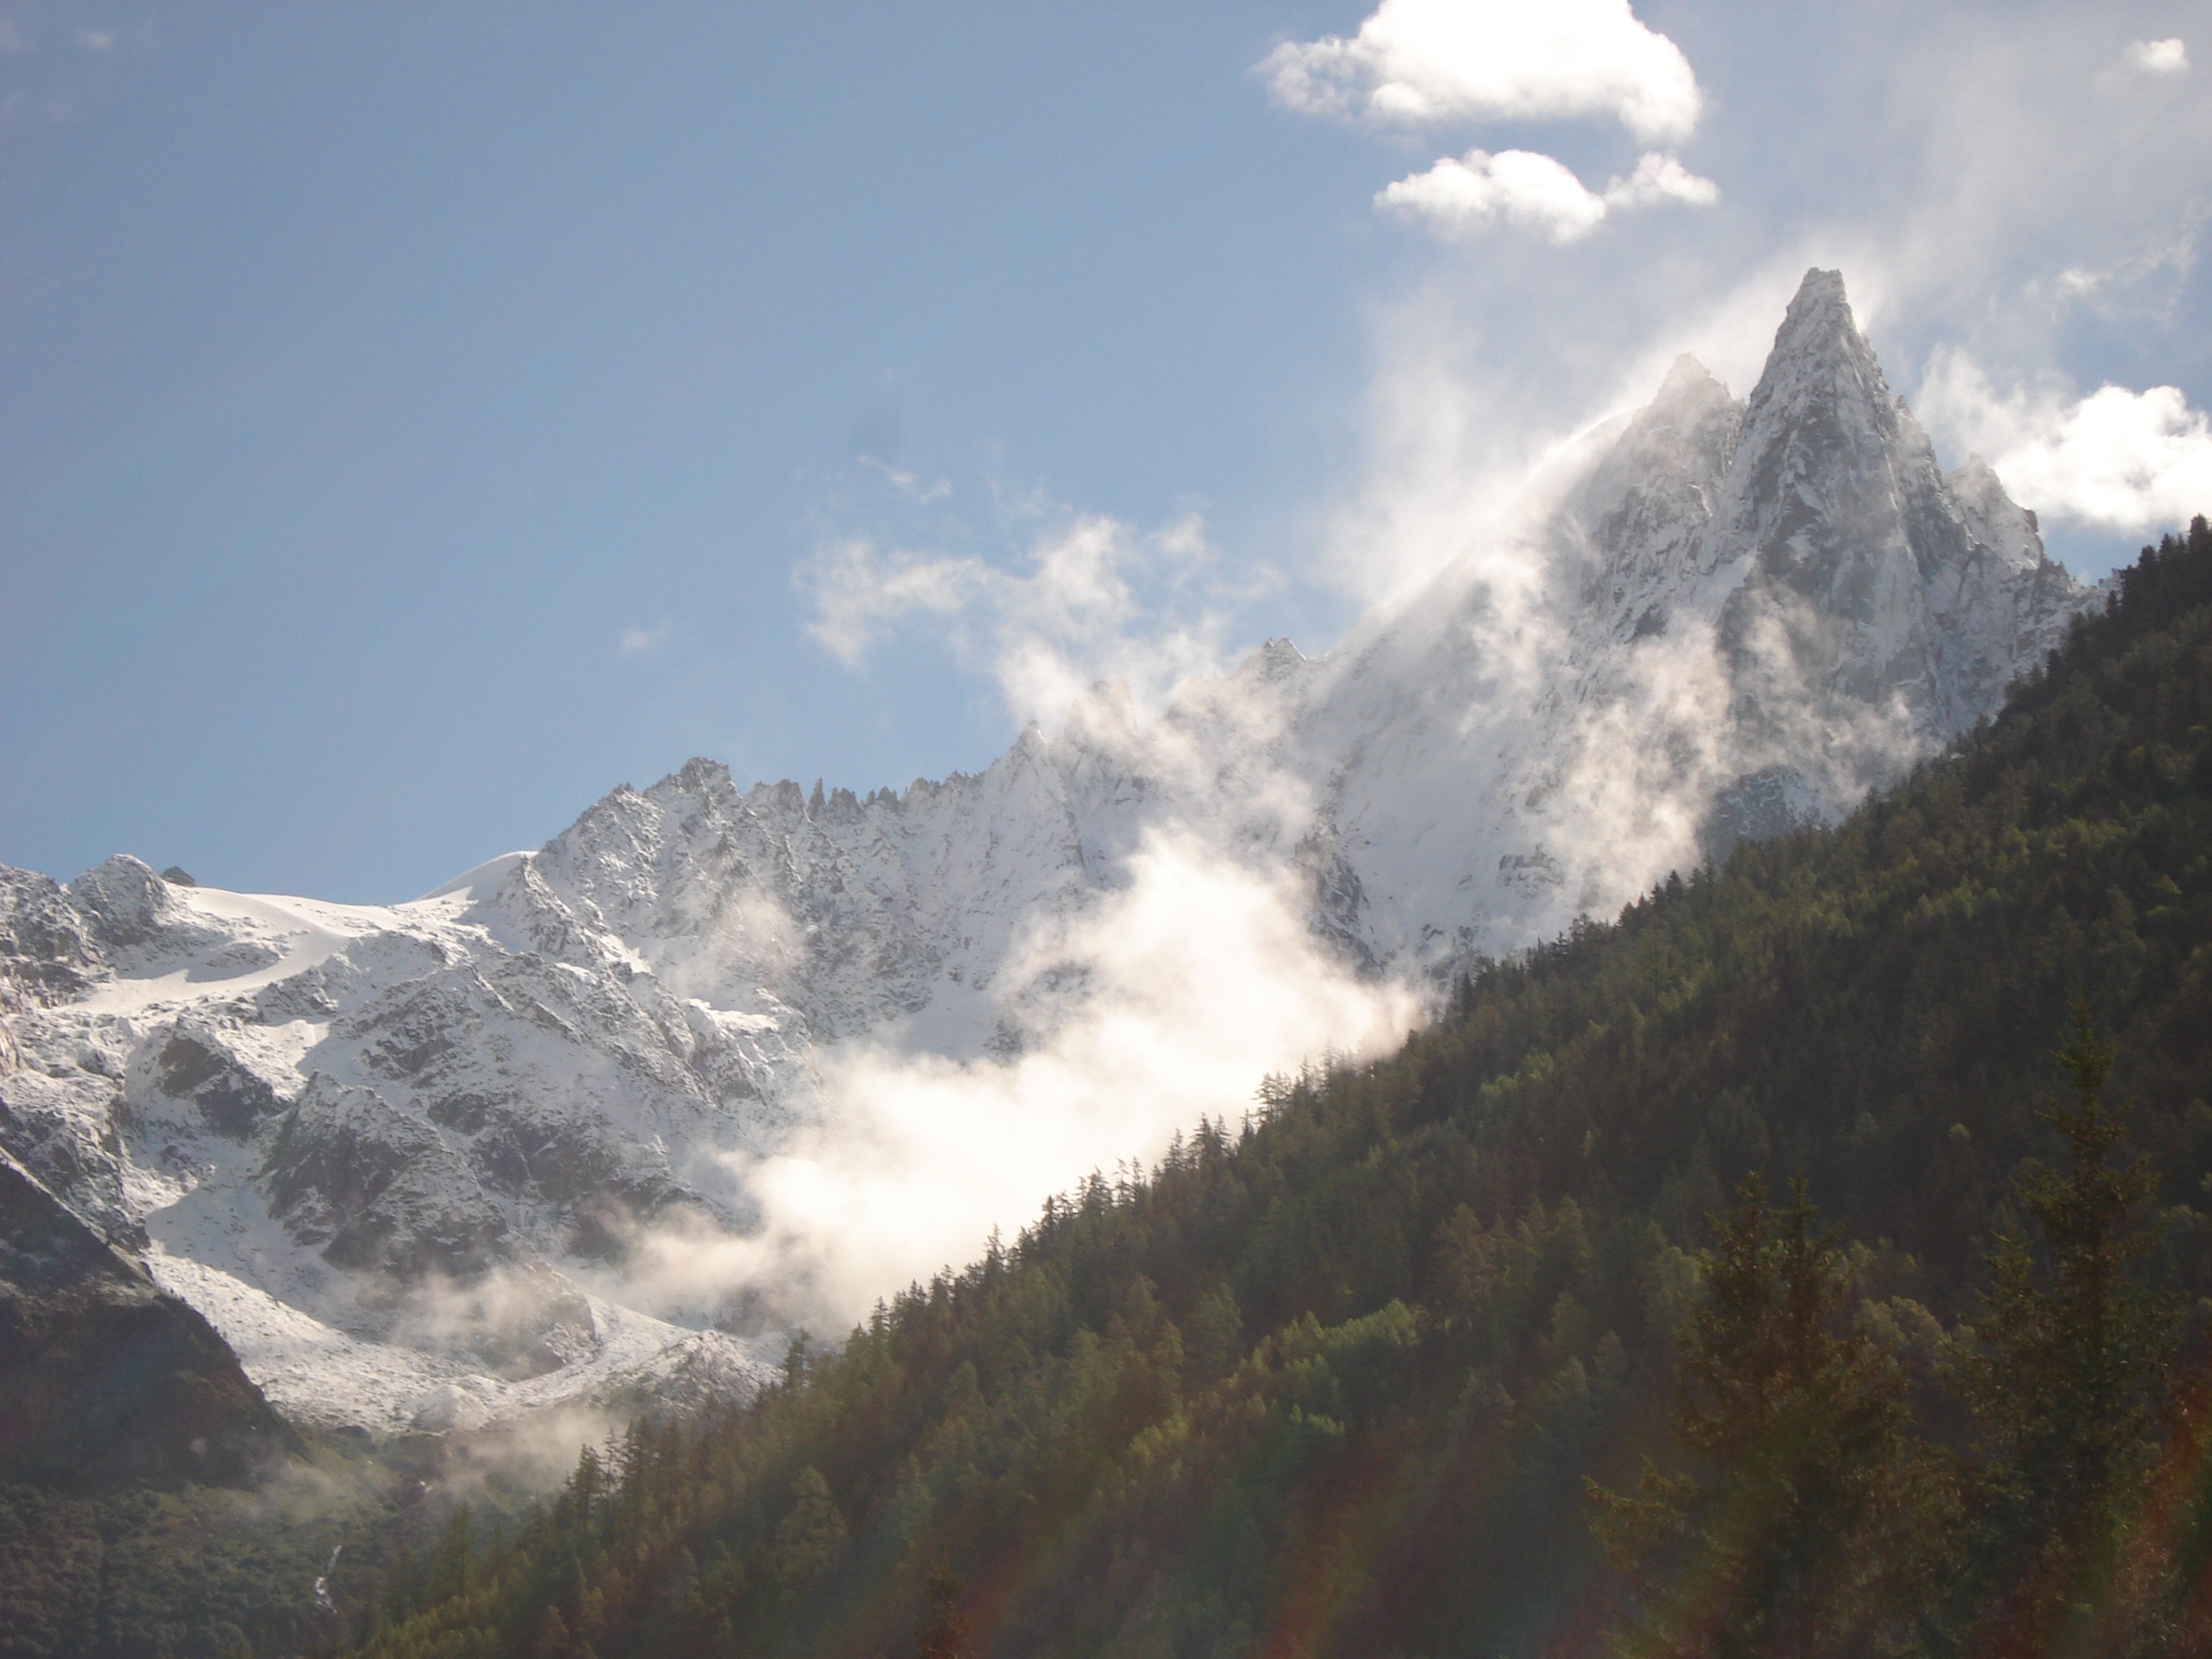
wilderness, mountain, snow, cloud, sky, sunlight, hill, valley, mountain range, smoke, weather, ridge, summit, clouds, alps, plateau, landform, mountain pass, geographical feature, atmospheric phenomenon, mountainous landforms, geological phenomenon